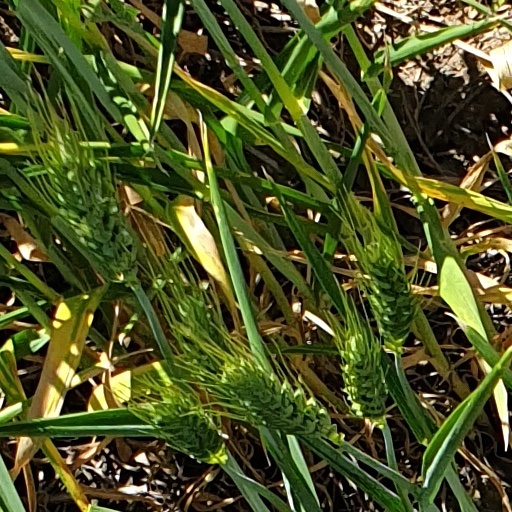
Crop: wheat